Hemingway special

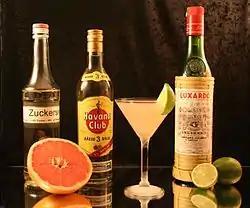
A Hemingway Special or Hemingway Daiquiri and its component ingredients

A Hemingway special is an all day cocktail based on the Floridita daiquiri and is recognised by the IBA. It is made with rum, lime juice, maraschino liqueur, and grapefruit juice and served in a double cocktail glass.